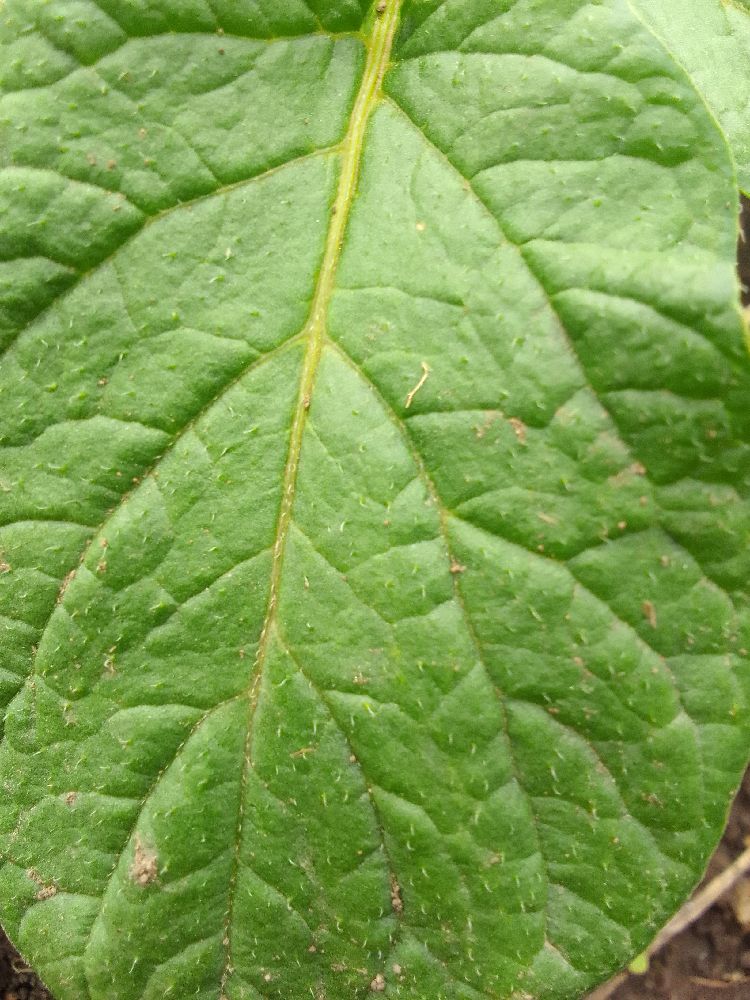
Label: Healthy